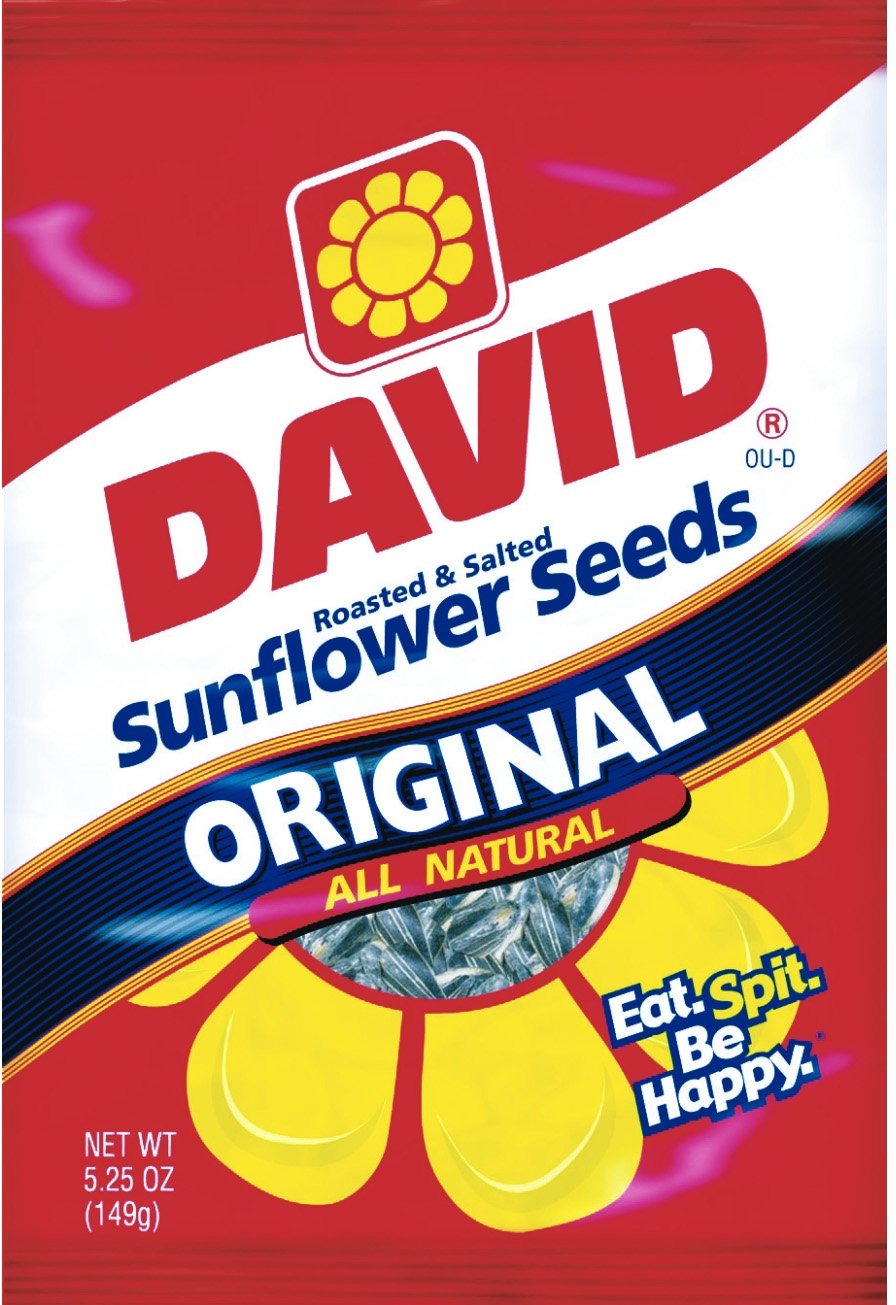
Item Name: David Original Roasted Salted Sunflower Seeds 5.25 oz. Pegged
Value: 5.25
Unit: Ounce

Price: 3.845